Schalkse Ruiters

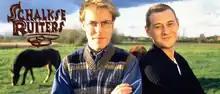
Series banner with Tom Lenaerts and Bart De Pauw

Schalkse Ruiters, translated as "Roguish Horsemen", was a Flemish humoristic TV talk and game show, broadcast on the TV channel Eén between late 1996 and early 1998. The program was a cross between a comedy show, a talk show, a game show and a mockumentary. Hosted by Bart De Pauw and Tom Lenaerts viewers were shown three video reports about three different topics. The people in the studio and viewers at home had to vote whether they believed each individual video to be real or staged. In between these reports hidden camera segments and comedy sketches were shown.